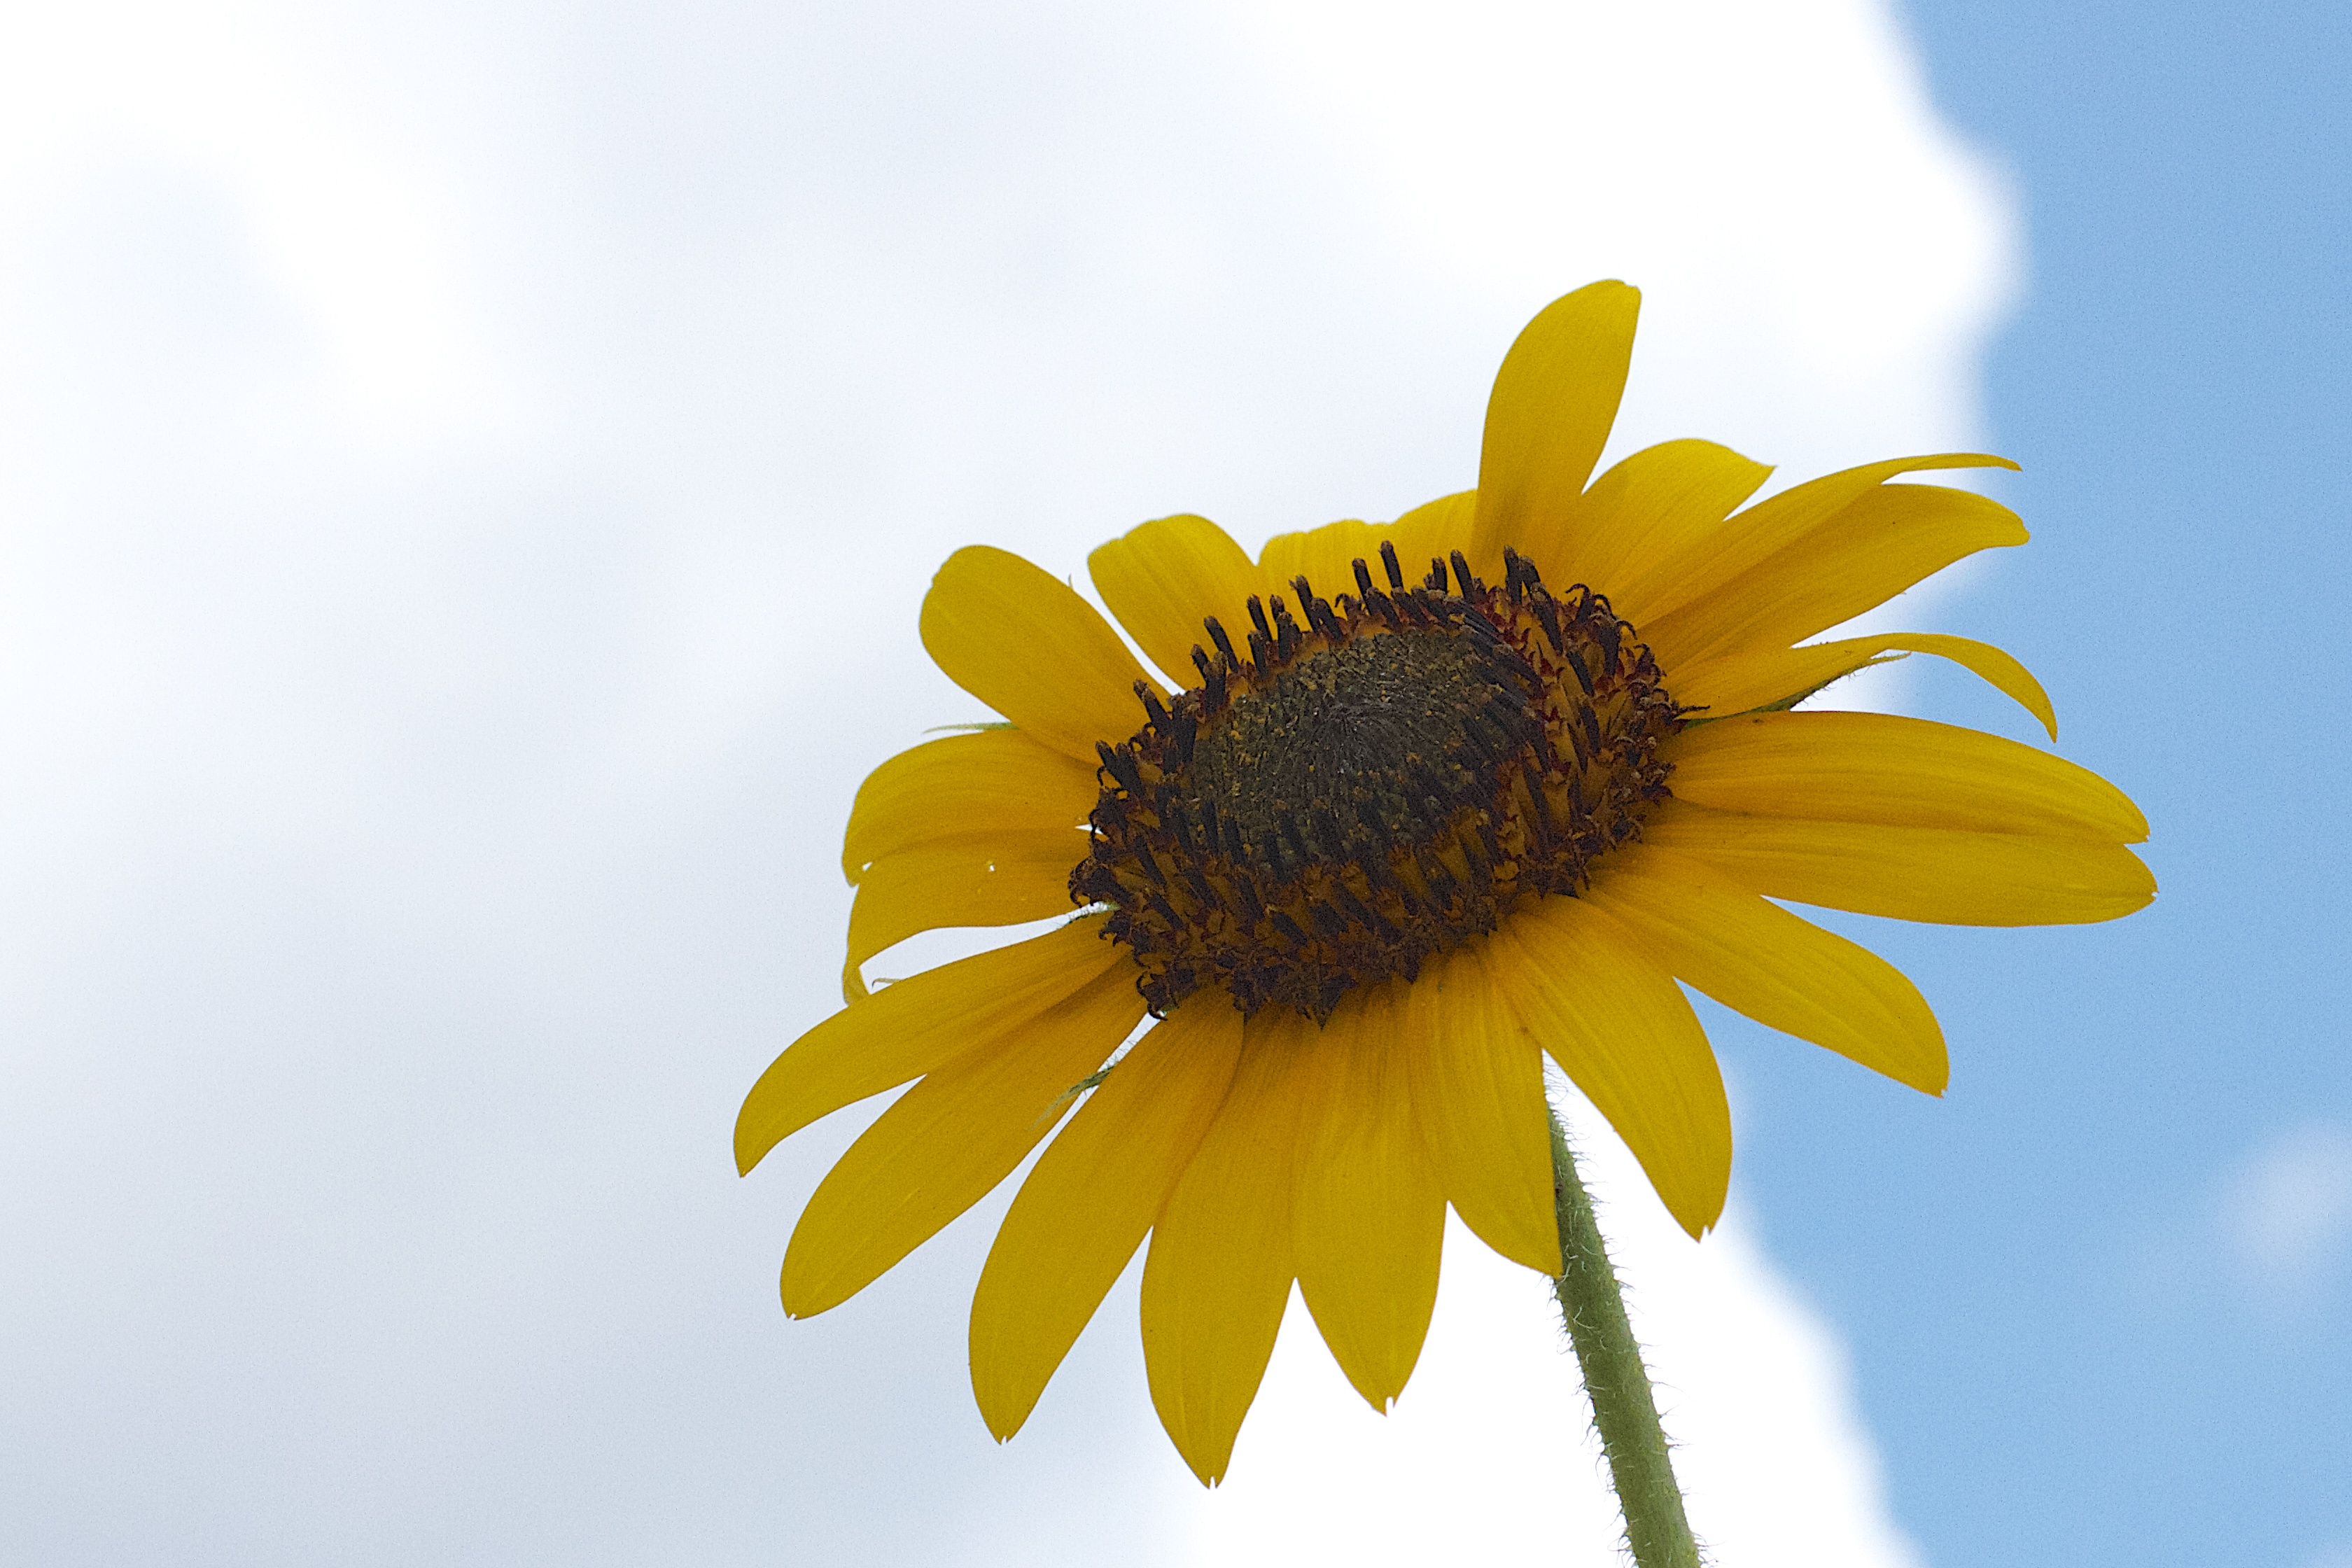
plant, flower, petal, yellow, flora, sunflower, close up, seedforward, nectar, macro photography, flowering plant, daisy family, sunflower seed, plant stem, land plant